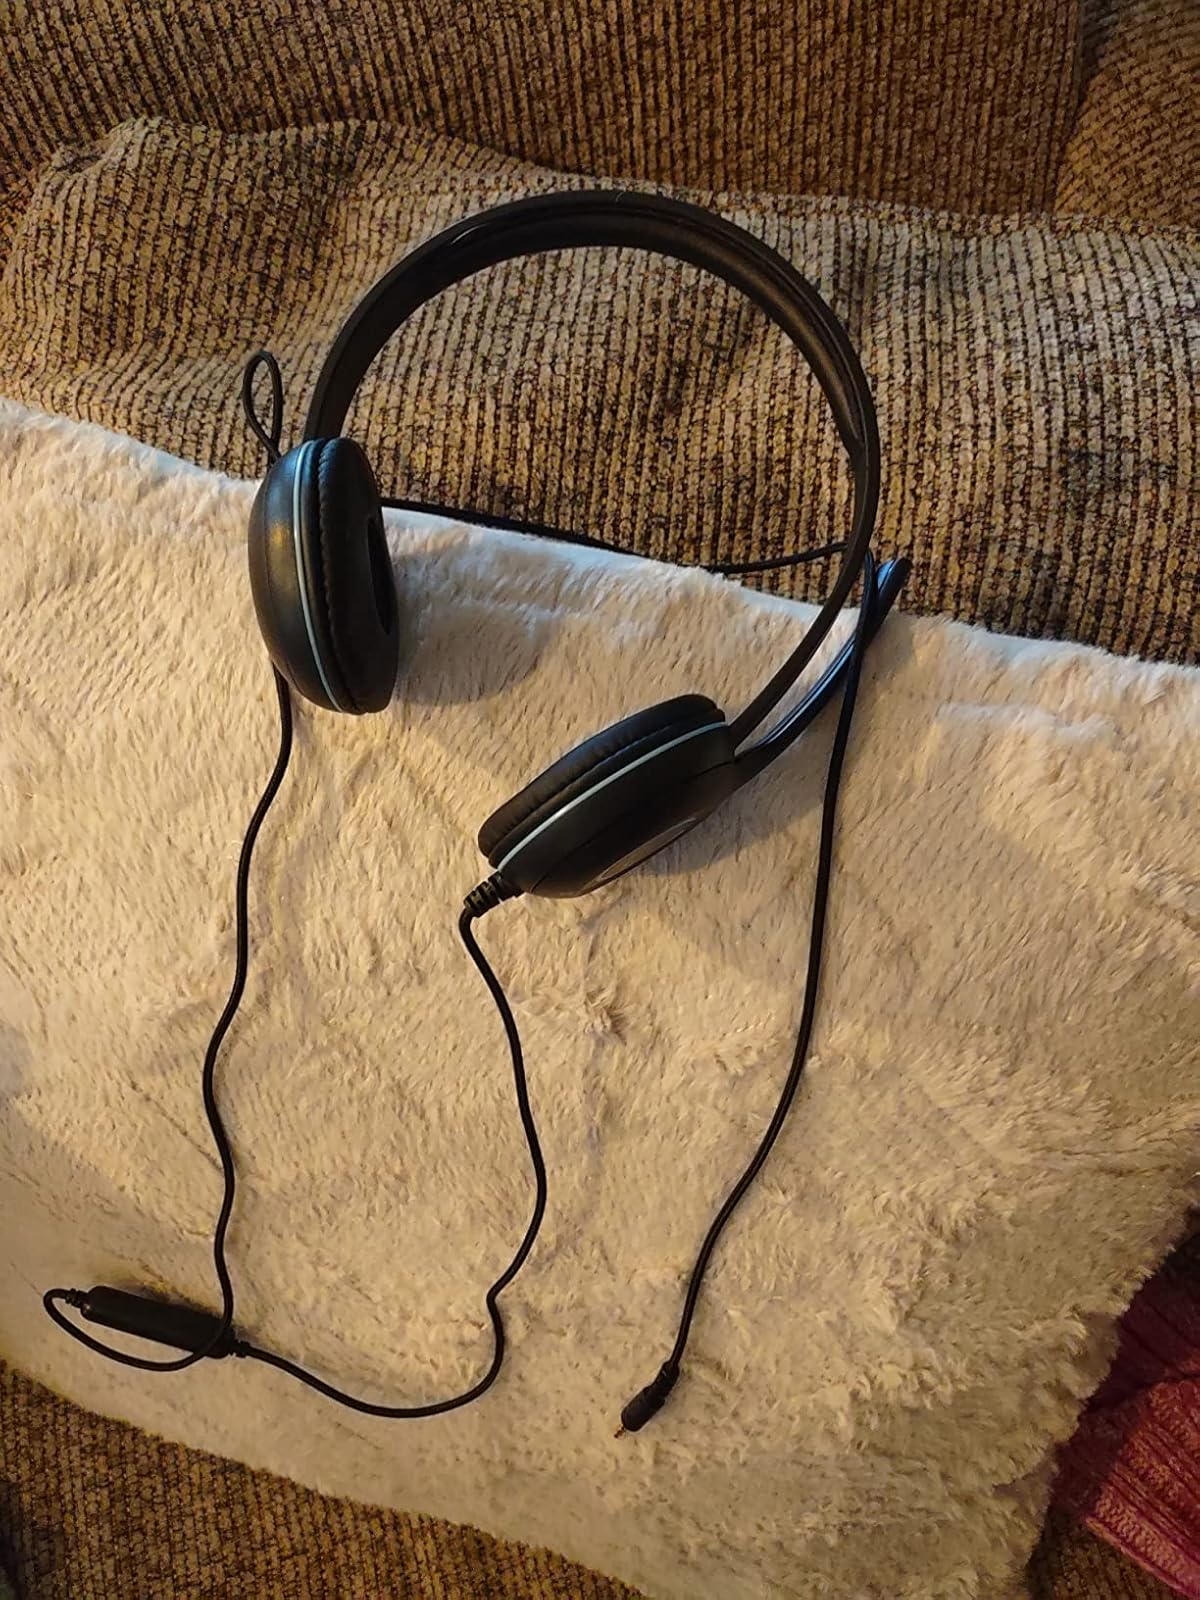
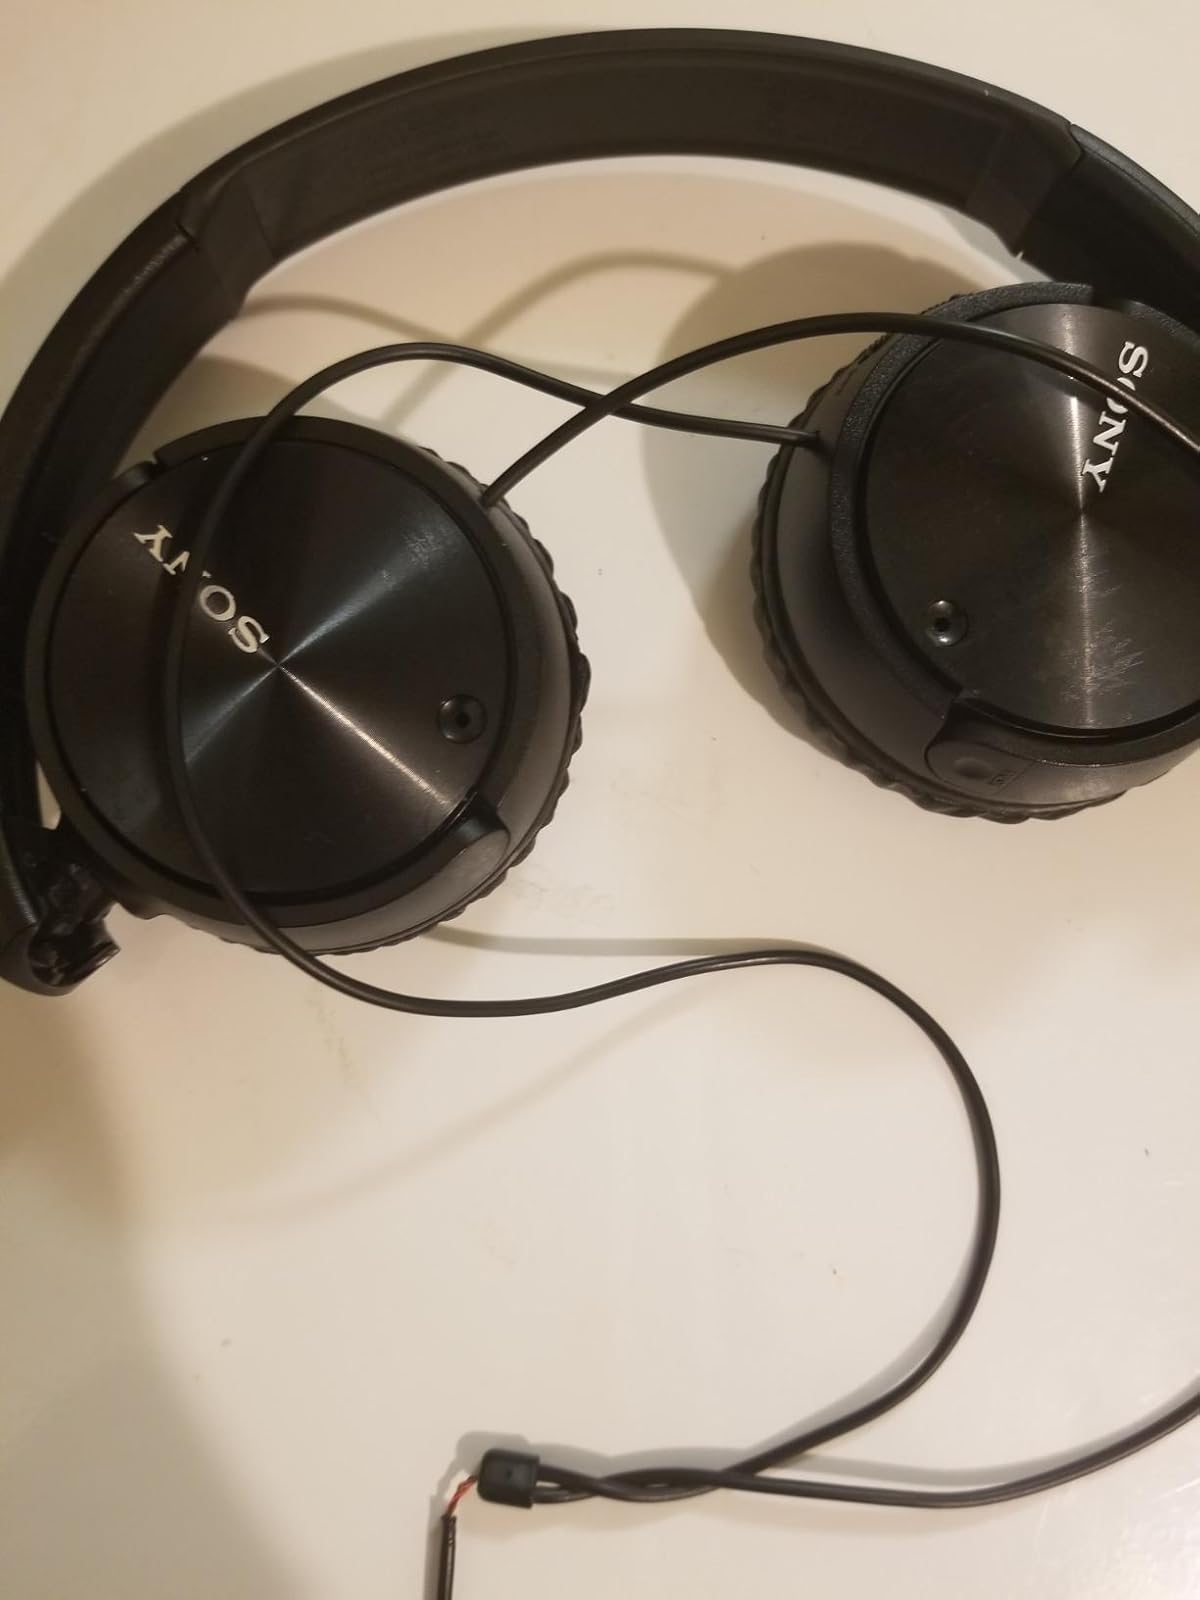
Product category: headphones
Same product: no